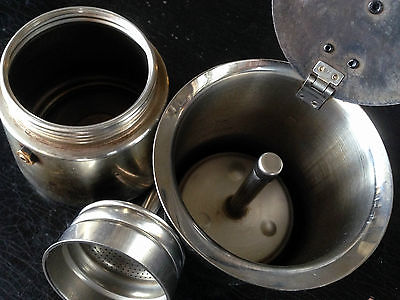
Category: coffee maker